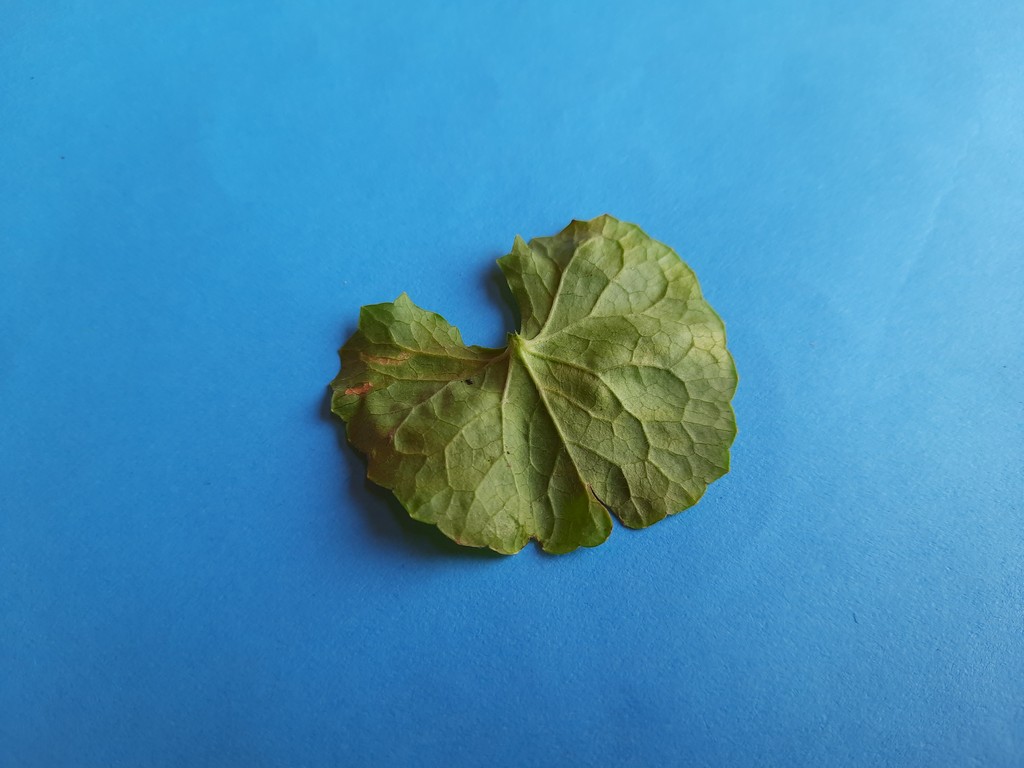
Label: Unhealthy